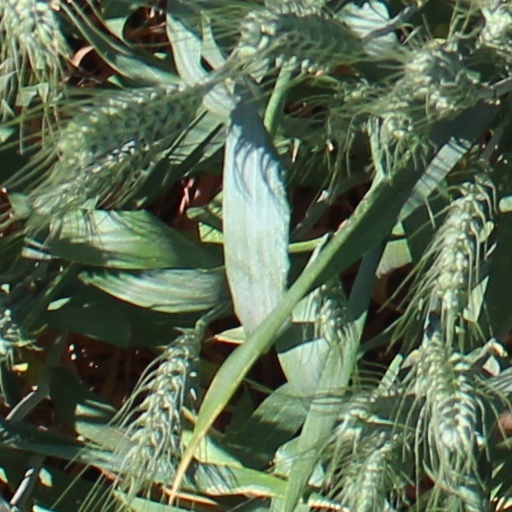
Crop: wheat